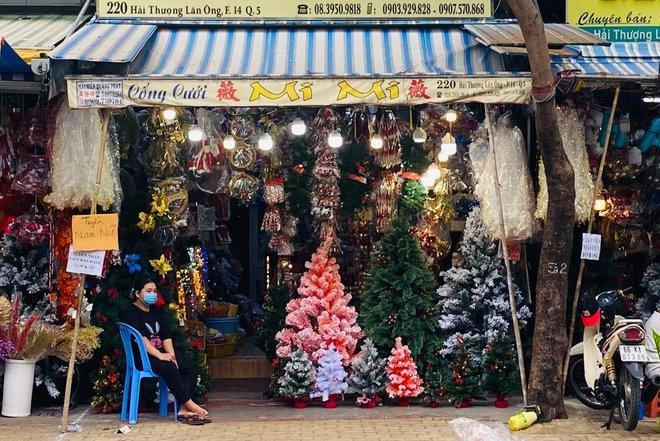
có một người phụ nữ xuất hiện ở trước một cửa hàng đồ trang trí